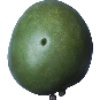
Label: mango